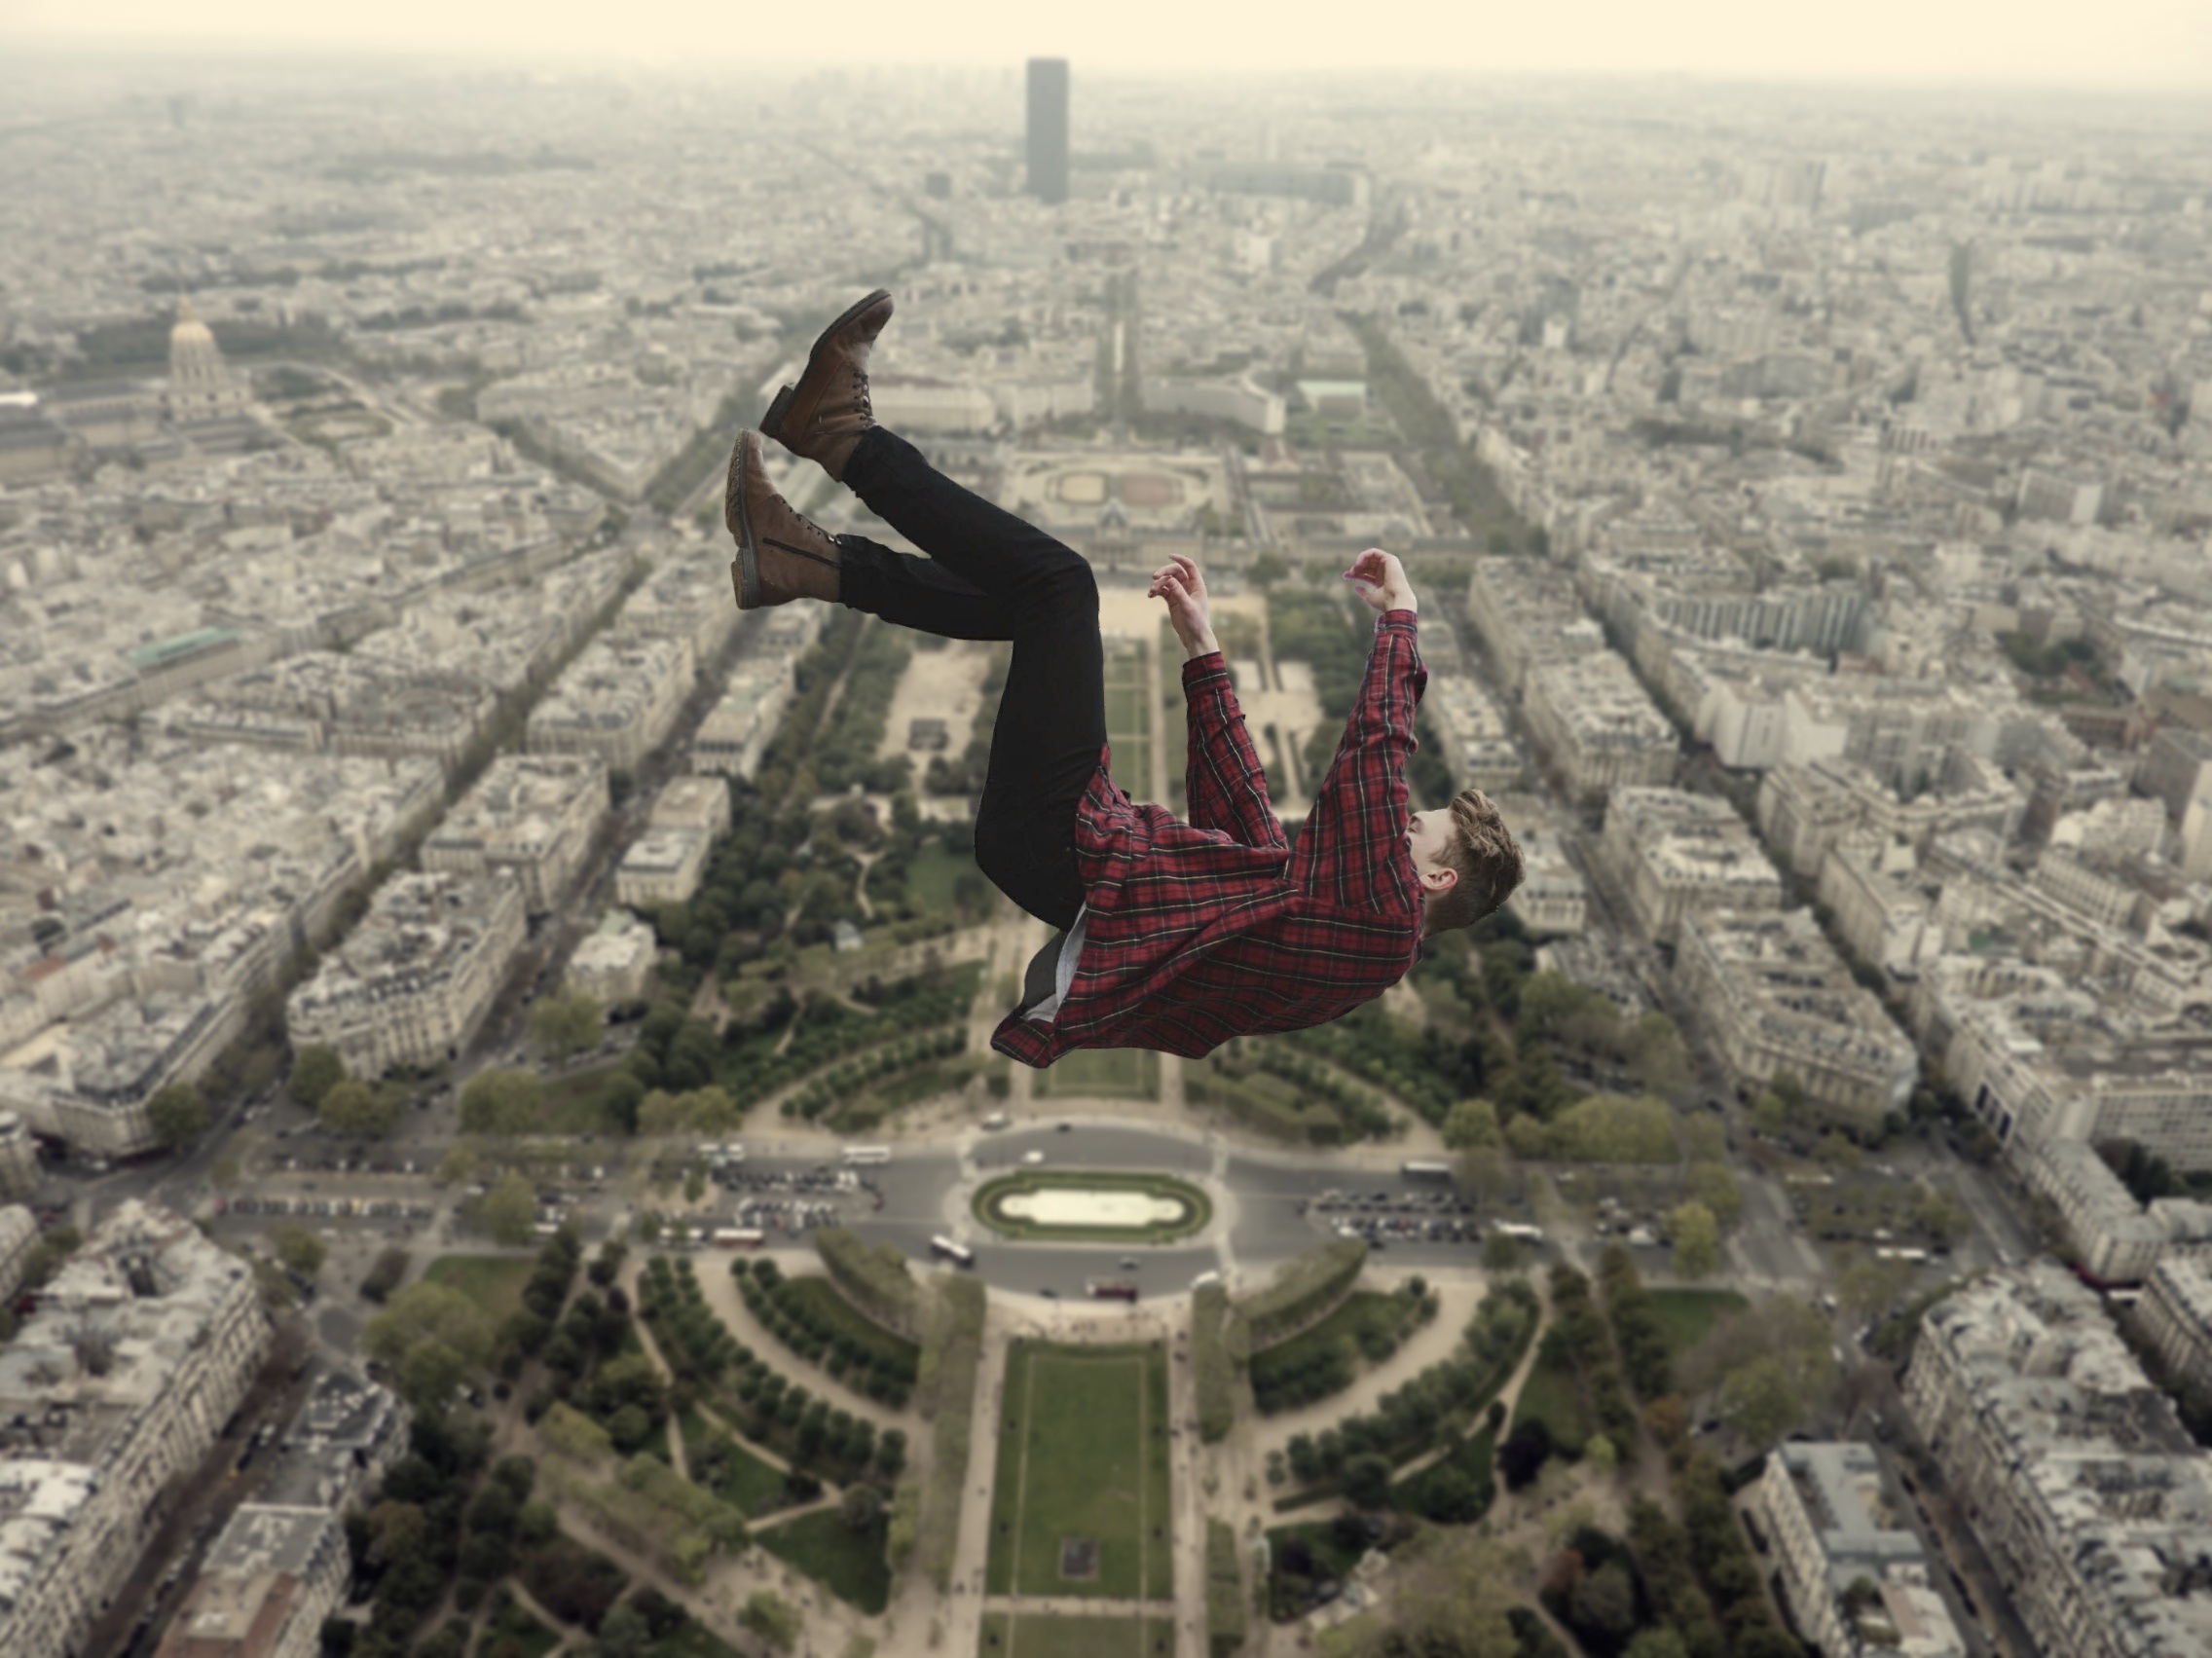
structure, photography, extreme sport, stadium, screenshot, symbolic, bird's eye view, plunge, aerial photography, residential area, sport venue, fall from the clouds, fallen from the sky